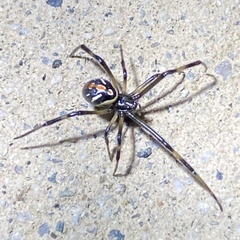
Species: Lactrodectus_hesperus